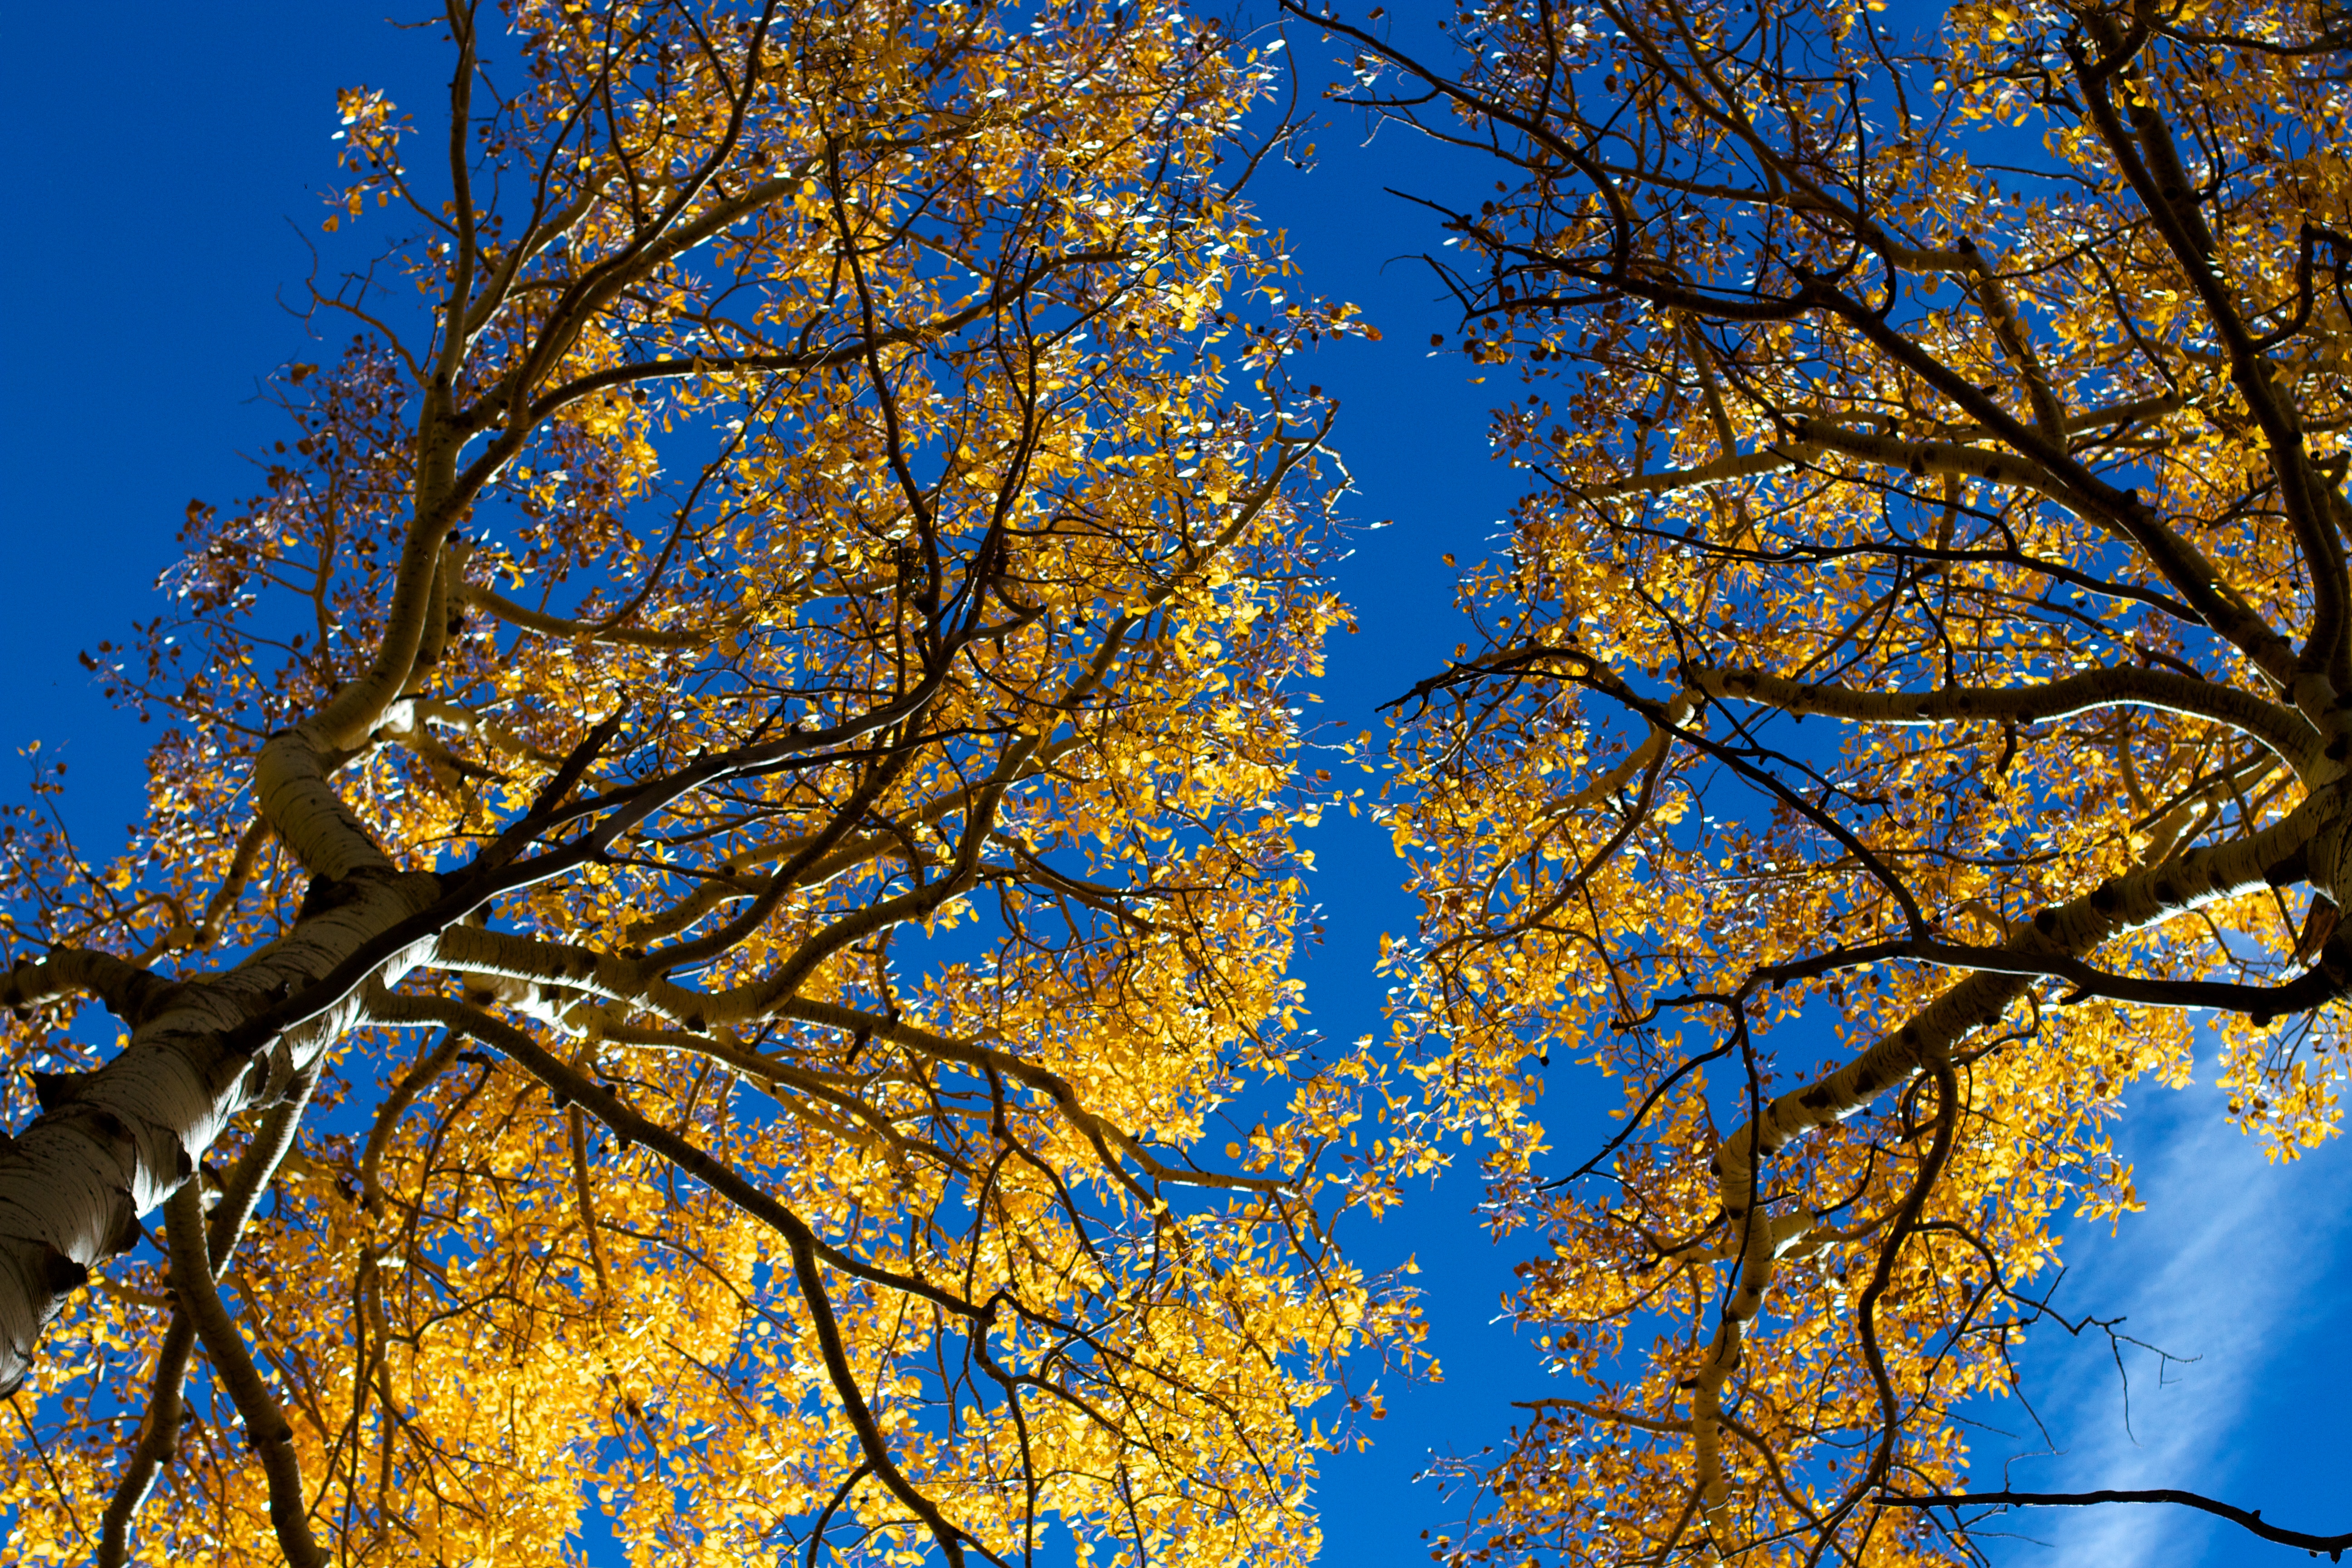
tree, branch, winter, plant, sky, sunlight, leaf, flower, birch, autumn, season, deciduous, woodland, aspen, flowering plant, maidenhair tree, woody plant, land plant